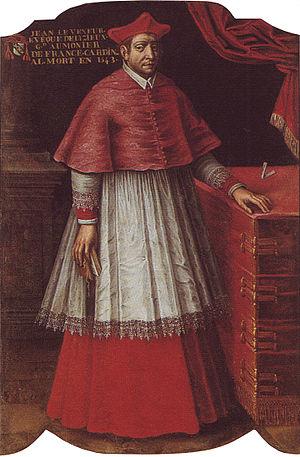
Jean Le Veneur, né vers 1473 et mort le 7 août 1543, est un ecclésiastique, bénédictin, et homme politique français.